St Peter's Anglican Church, Barcaldine

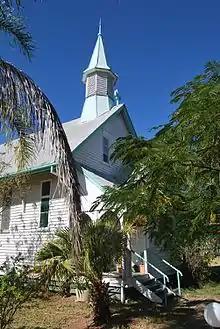
Church entrance, 2010

St Peter's Anglican Church is located on the southern side of Elm Street and is parallel to the road, running on an east-west axis. It is a timber building, rectangular in plan with an apsidal sanctuary at the eastern end. To the western end is a baptistery flanked by small porches. It has a steeply pitched gable roof clad with corrugated iron which extends to cover the vestry on the southern side. The roof is crowned with an octagonal louvred turret and spire and the eaves are supported by curved timber brackets. The external walls are clad in narrow weatherboards. There is a bell tower at the south east corner between vestry and sanctuary.